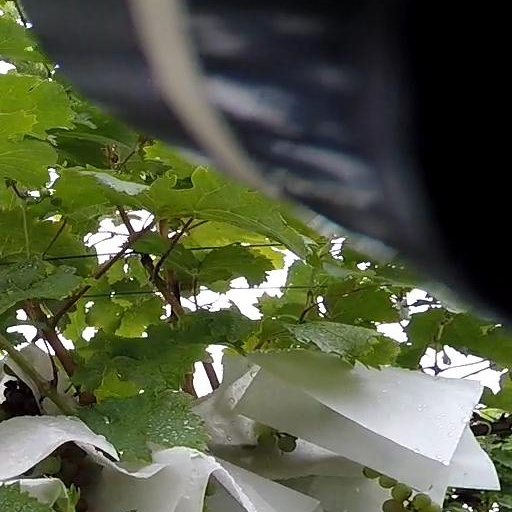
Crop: grape